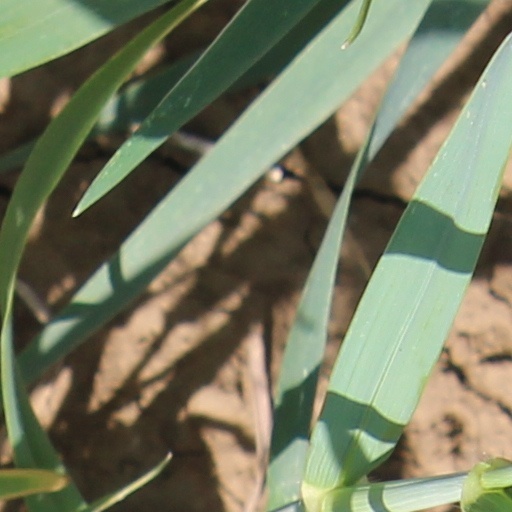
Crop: wheat